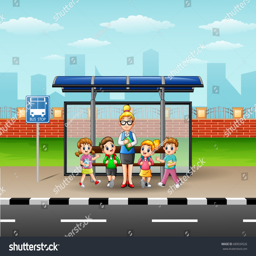
vector illustration of teacher and children in a bus stop